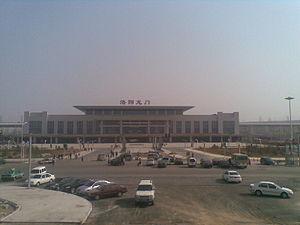
La gare de Luoyang Longmen ou gare de Luoyang-Sud est une gare ferroviaire chinoise situé à Luoyang. Elle a ouvert en 2010.